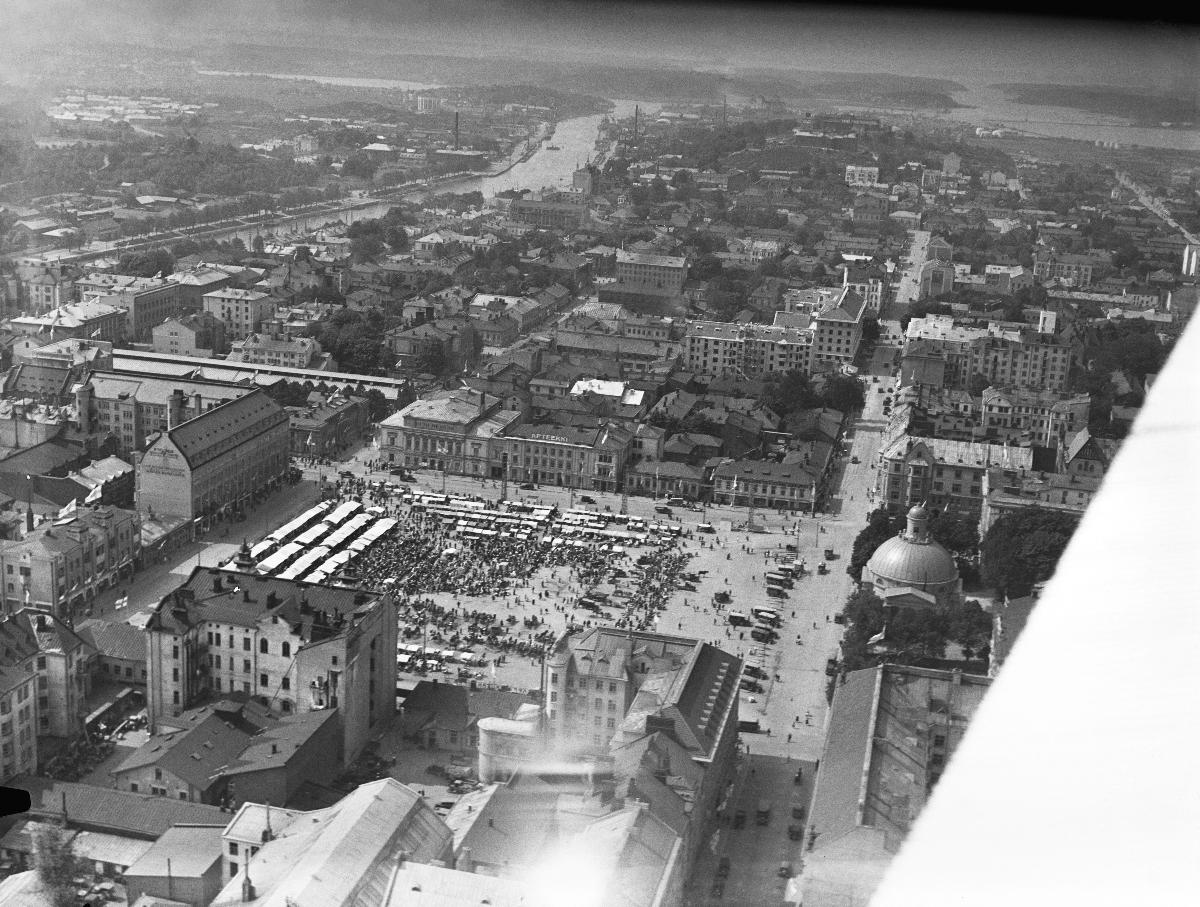
Turku ilmasta nähtynä
Åbo sedd från luften; Aerial view of Turku
sisällön kuvaus: Turun kaupungin 700-vuotisjuhlat 1929. Ilmakuva Turusta 15.6.1929. content description: Turku City's 700th Anniversary 1929. Turku seen from air 15.6.1929. innehållsbeskrivning: Åbo stads 700-årsjubileum 1929. Flygbild från Åbo 15.6.1929.
Kuvaaja: Sundström, Hugo, kuvaaja
Vuosi: 1929
Paikka: Suomi, Varsinais-Suomi, Turku
Aiheet: juhlat; vuosijuhlat; kaupungit; ilmakuva; HBL; celebrations; towns and cities; anniversaries; anniversary; city; cities; fester; städer; fest; 700-årsfest; jubileum; årsfest; stad